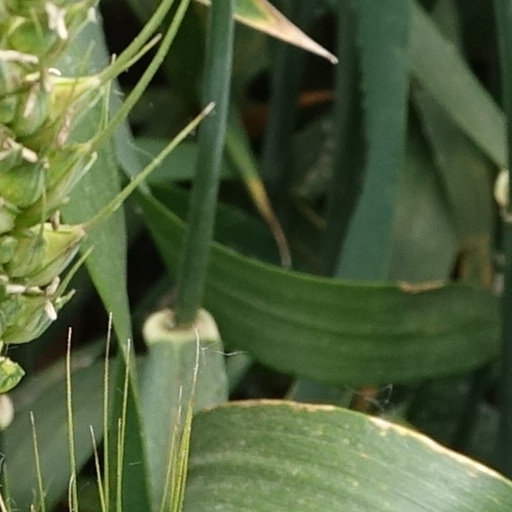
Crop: wheat